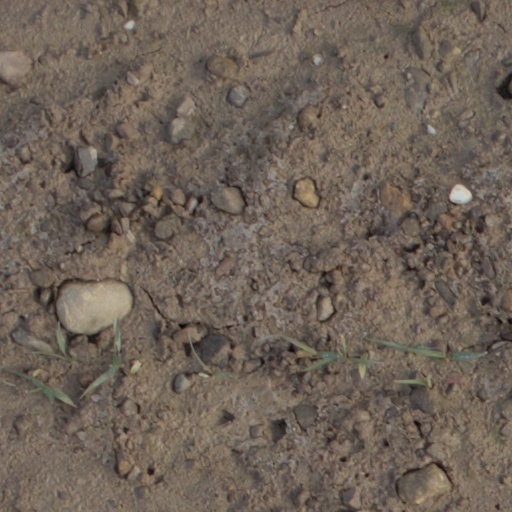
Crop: wheat